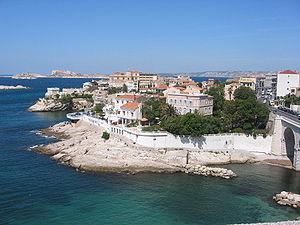
La Corniche du Président John Fitzgerald Kennedy et Malmousque dans le quartier d'Endoume à Marseille.
Le canton de Marseille-Saint-Lambert est une ancienne division administrative française située dans le département des Bouches-du-Rhône, dans l'arrondissement de Marseille.
Marseille est une commune du Sud-Est de la France, chef-lieu du département des Bouches-du-Rhône et préfecture de la région Provence-Alpes-Côte d'Azur.
Le Petit Nice est un hôtel cinq étoiles situé à Marseille, dans les Bouches-du-Rhône. Il s'agit également de l'un des meilleurs restaurants de France avec 3 étoiles au Guide Michelin. Il appartient au chef cuisinier Gérald Passédat depuis 1985 et est situé sur la corniche Kennedy dans le 7ᵉ arrondissement.
La corniche Kennedy ou corniche du Président-John-Fitzgerald-Kennedy est un boulevard de bord de mer de Marseille et une route touristique qui longe la mer Méditerranée sur environ 3,7 km, de la plage Les Catalans aux plages du Prado. Site classé depuis 1924, elle est baptisée en 1963 en hommage au président des États-Unis John Fitzgerald Kennedy, l'année de son assassinat.